Iosif Vulcan

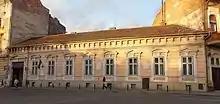
Iosif Vulcan Memorial Museum

In 1879, he was elected corresponding member of the Romanian Academy. In 1880, he moved to Oradea, taking "Familia" to a new headquarters. "Lira mea" ("My Lyre"), a work of erotic and patriotic poems, came out in 1882. In 1891, he became a titular member of the Romanian Academy, giving his introductory speech on Dimitrie Țichindeal. Nicolae Iorga commented that of the members from outside Romania, Vulcan was the most regular attendee. Indeed, from 1891 until shortly before his death, he was present at every regular session, taking part in the Academy's activities and rigorously carrying out the assignments he received. During the 1890s, encouraged by the reception of his first play, he published a number of other comedies. Against the backdrop of the Transylvanian Memorandum trial and rising national sentiment, he wrote a historical tragedy about the young Stephen III of Moldavia; this premiered at the National Theatre Bucharest in October 1892. He gave frequent speeches at meetings of ASTRA and at other cultural events throughout Transylvania. He died in 1907 of acute nephritis. Bishop Demetriu Radu officiated the funeral service, with speeches given by numerous Romanian and Hungarian cultural associations. He was buried in the Olosig cemetery in Oradea. Taking account of Bogdan Petriceicu Hasdeu's death one day earlier, critic Ilarie Chendi commented: "A day after Hasdeu, a much smaller flame was extinguished: the life of the elderly Iosif Vulcan. The late academician did not have the character of a great man, or of a fighter, or of an erudite personage, but few achieved more beautiful results than he did through perseverance and love of his work."